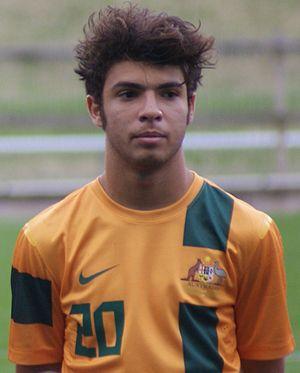
Daniel De Silva, né le 6 mars 1997 à Perth en Australie, est un footballeur australien qui évolue actuellement au poste de milieu de terrain au Central Coast Mariners.